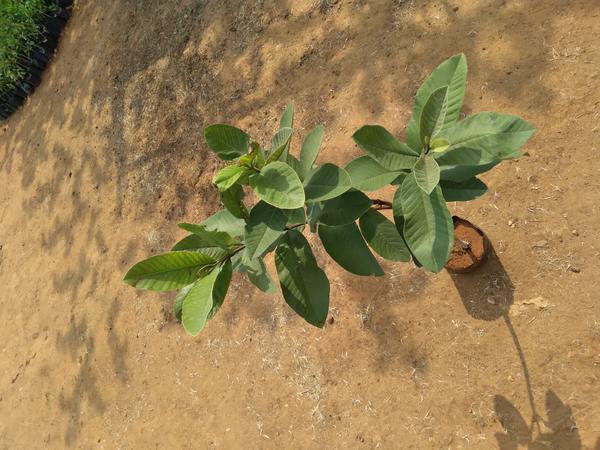
Plant: Gauva